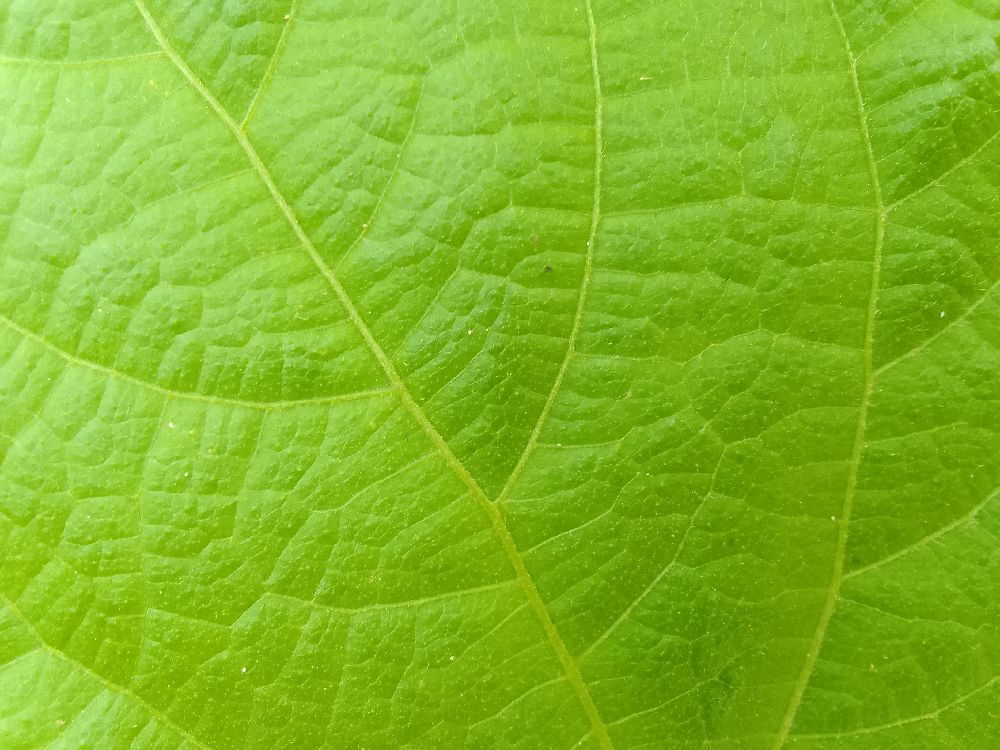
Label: healthy